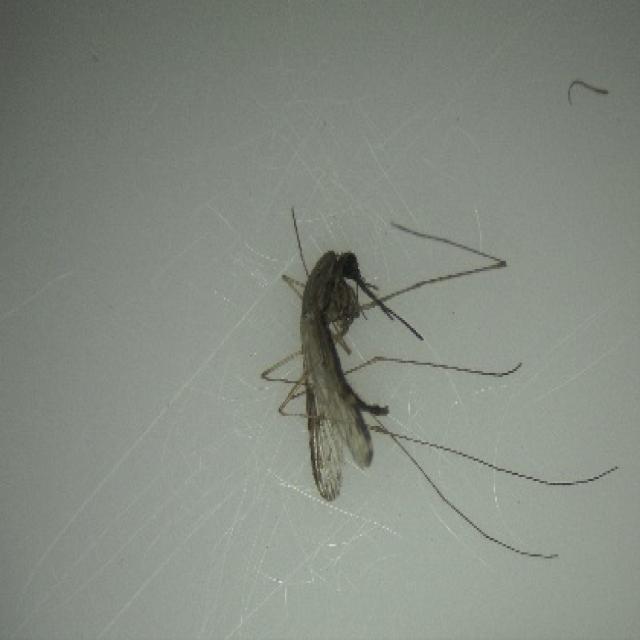
Species: anopheles_sinensis